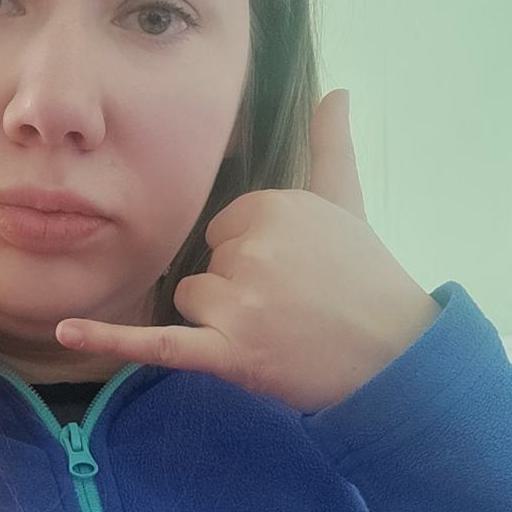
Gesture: call